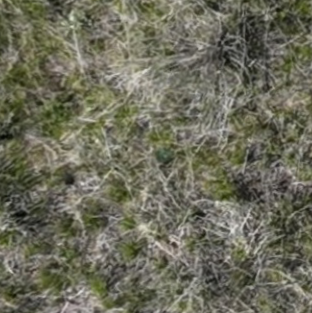
Month: may
Dye color: blue
Dye concentration: low